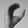
ASL letter: C